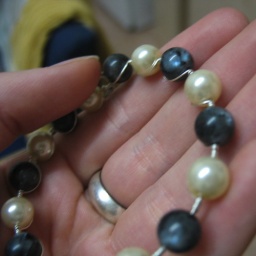
Larvikite and glass pearls strung on memory wire and wrapped in sterling silver wire.